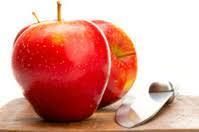
Label: apples